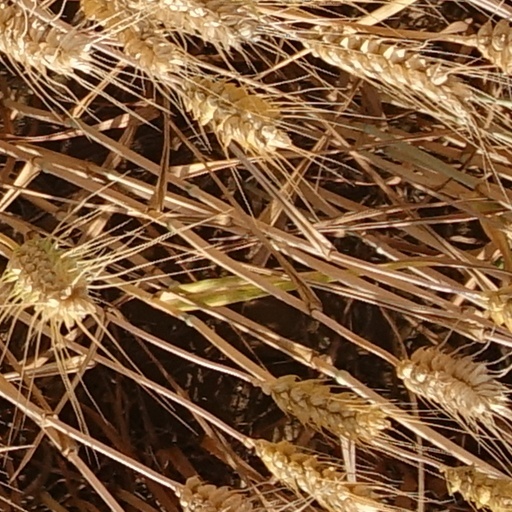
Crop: wheat